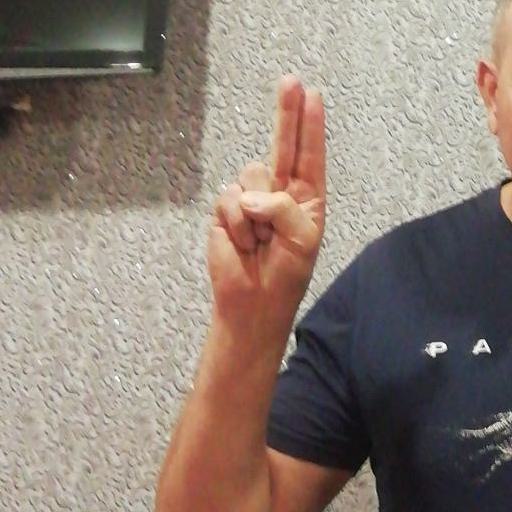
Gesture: two_up